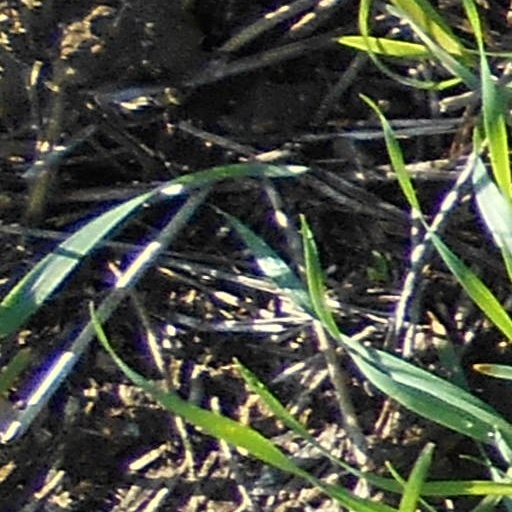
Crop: wheat